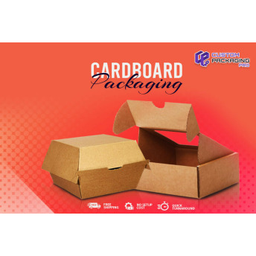
Label: cardboard